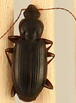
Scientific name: Calathus advena
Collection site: Rocky Mountains NEON (RMNP), plot RMNP_008